Zero-energy building

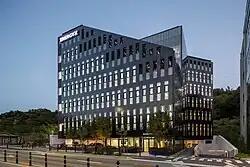
EnergyX DY-Building, the first commercial Net-Zero Energy Building (NZEB, or ZEB grade 1) and the first Plus Energy Building (+ZEB, or ZEB grade plus) in Korea was opened and introduced in 2023.

South Korea's Mandatory ZEB requirements, which have been previously applied to buildings with a GFA of 1,000 m2+ in 2021 will expand to buildings with a GFA of 500 m2+ in 2022, until being applicable to all public buildings starting in 2024. For private buildings, ZEB certification will be mandated for building permits with a GFA of over 100,000 m2 from 2023. After 2025, zero-energy construction for private buildings will be expanded to GFAs over 1,000 m2. The goal of the policy is to convert all public sector buildings to ZEB grade 3 (an energy independence rate of 60% ~ 80%), and all private buildings to ZEB grade 5 (an energy independence rate of 20% ~ 40%) by 2030.